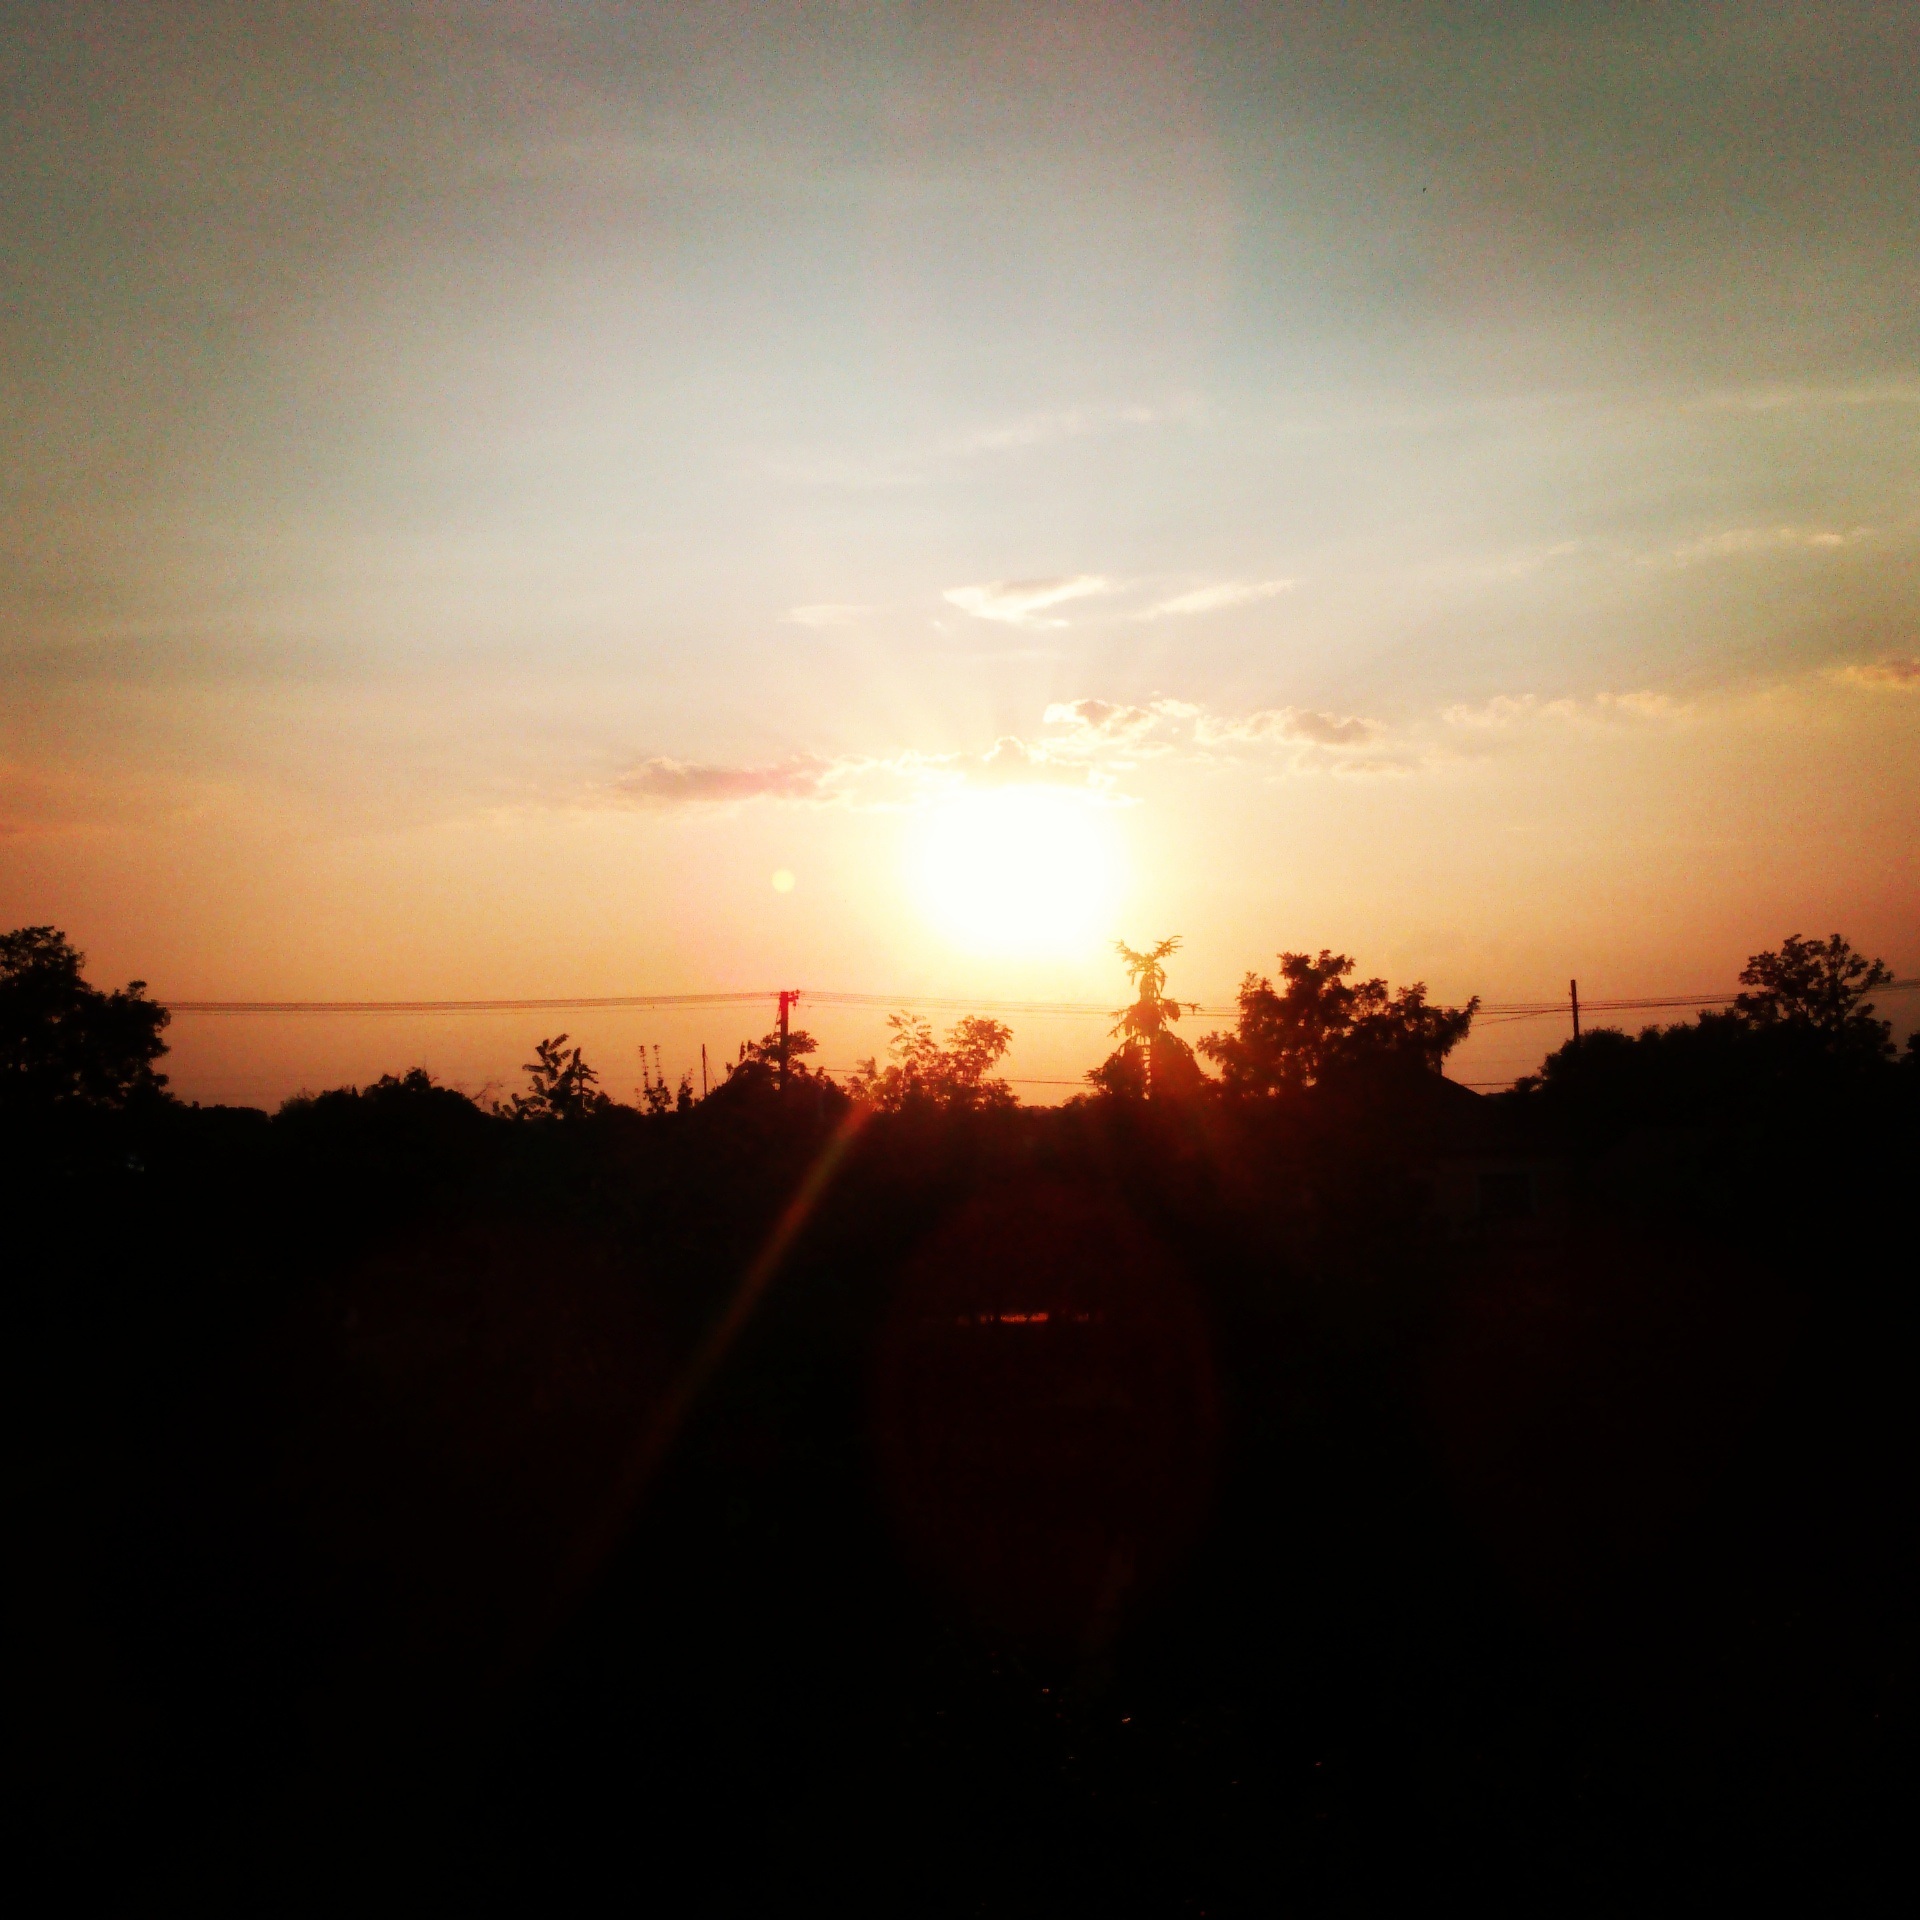
horizon, light, cloud, sky, sun, sunrise, sunset, sunlight, morning, dawn, atmosphere, dusk, evening, afterglow, atmospheric phenomenon, red sky at morning